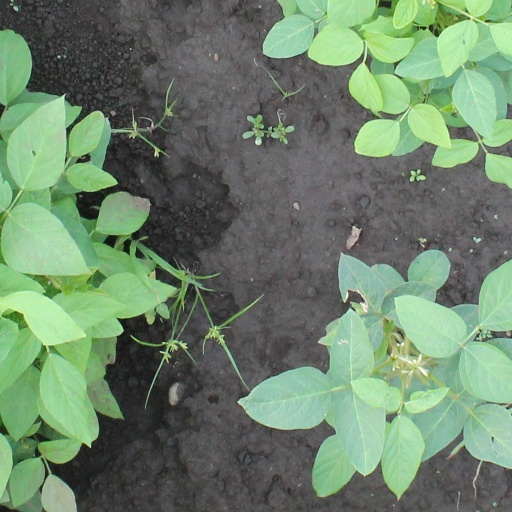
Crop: soybean